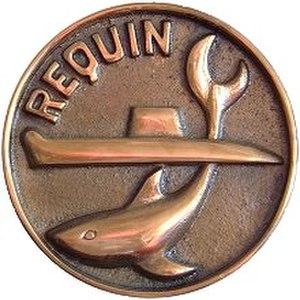
Insigne du sous-marin Requin (S634)
Le Requin est un sous-marin d'attaque conventionnel français de classe Narval.